Phomopsis blight of juniper

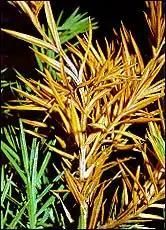
A juniper tree infected with "Phomopsis juniperova"

Phomopsis blight of juniper is a foliar disease discovered in 1917 caused by the fungal pathogen Phomopsis juniperovora. The fungus infects new growth of juniper trees or shrubs, i.e. the seedlings or young shoots of mature trees. Infection begins with the germination of asexual conidia, borne from pycnidia, on susceptible tissue, the mycelia gradually move inwards down the branch, and into the main stem. Management strategies mainly include removing and destroying diseased tissue and limiting the presence of moisture on plants. Junipers become resistant to infection as they mature and the young yellow shoots turn dark green. Preventive strategies include planting only resistant varieties and spraying new growth with fungicide until plants have matured.